Gloria Hemingway

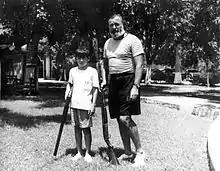
Gloria Hemingway and her father, Ernest Hemingway, shooting live pigeons at the Club de Cazadores in Cuba about 1943

In addition to the conflict over him finding Hemingway in Martha Gellhorn's clothing, Ernest and his child were estranged for many years, beginning when Hemingway was 19 and arrested for entering a women's bathroom in women's clothes. Ernest blamed Pauline, and the enormous stress triggered an underlying condition and caused her death, which he then blamed on Hemingway. Ernest also said Hemingway had "the biggest dark side in the family except me". As an attempt at reconciliation, Hemingway sent her father a telegram in October 1954 to congratulate him on being awarded the Nobel Prize and received $5,000 in return. They had intermittent contact thereafter.